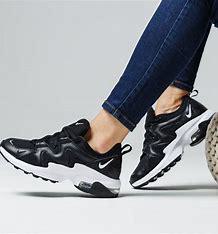
Brand: Nike
Model: Air Max Graviton